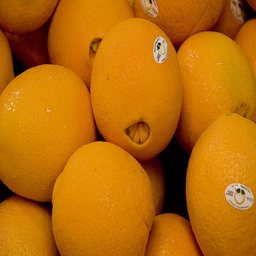
Label: Orange